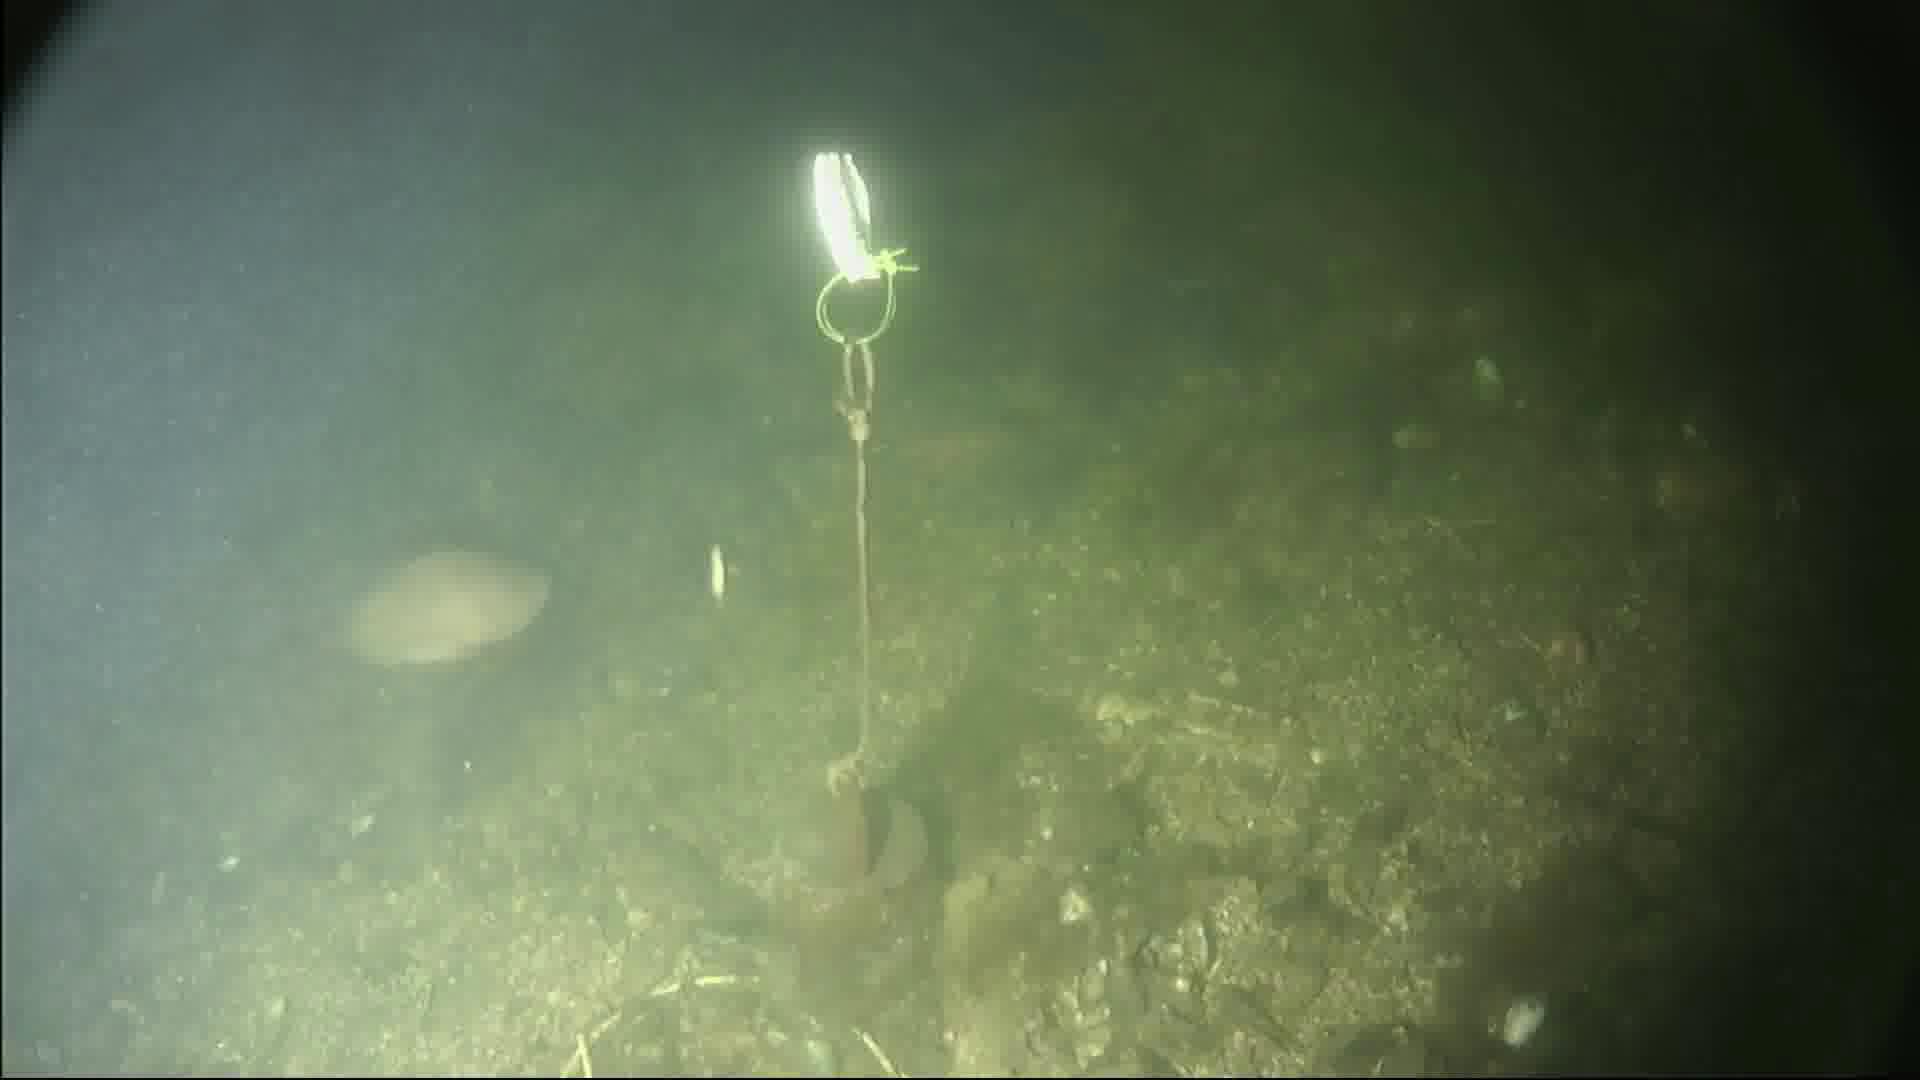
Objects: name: fish